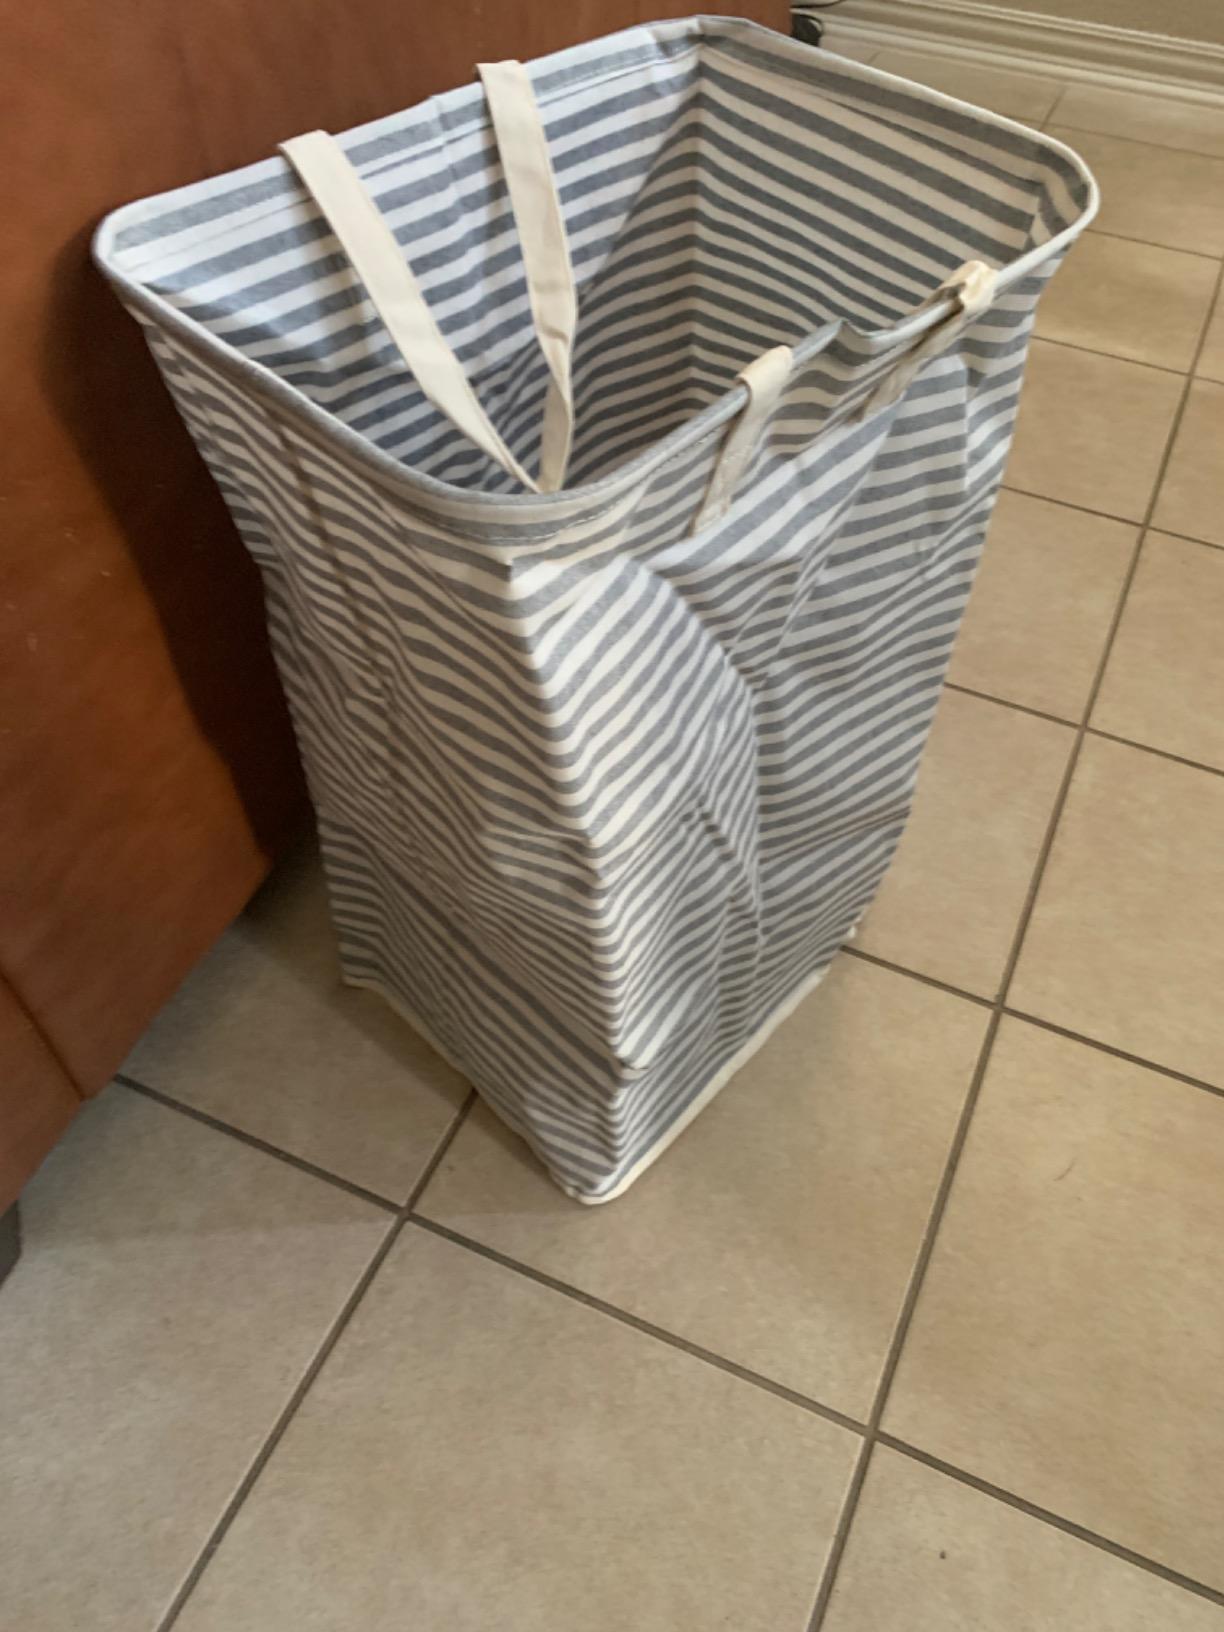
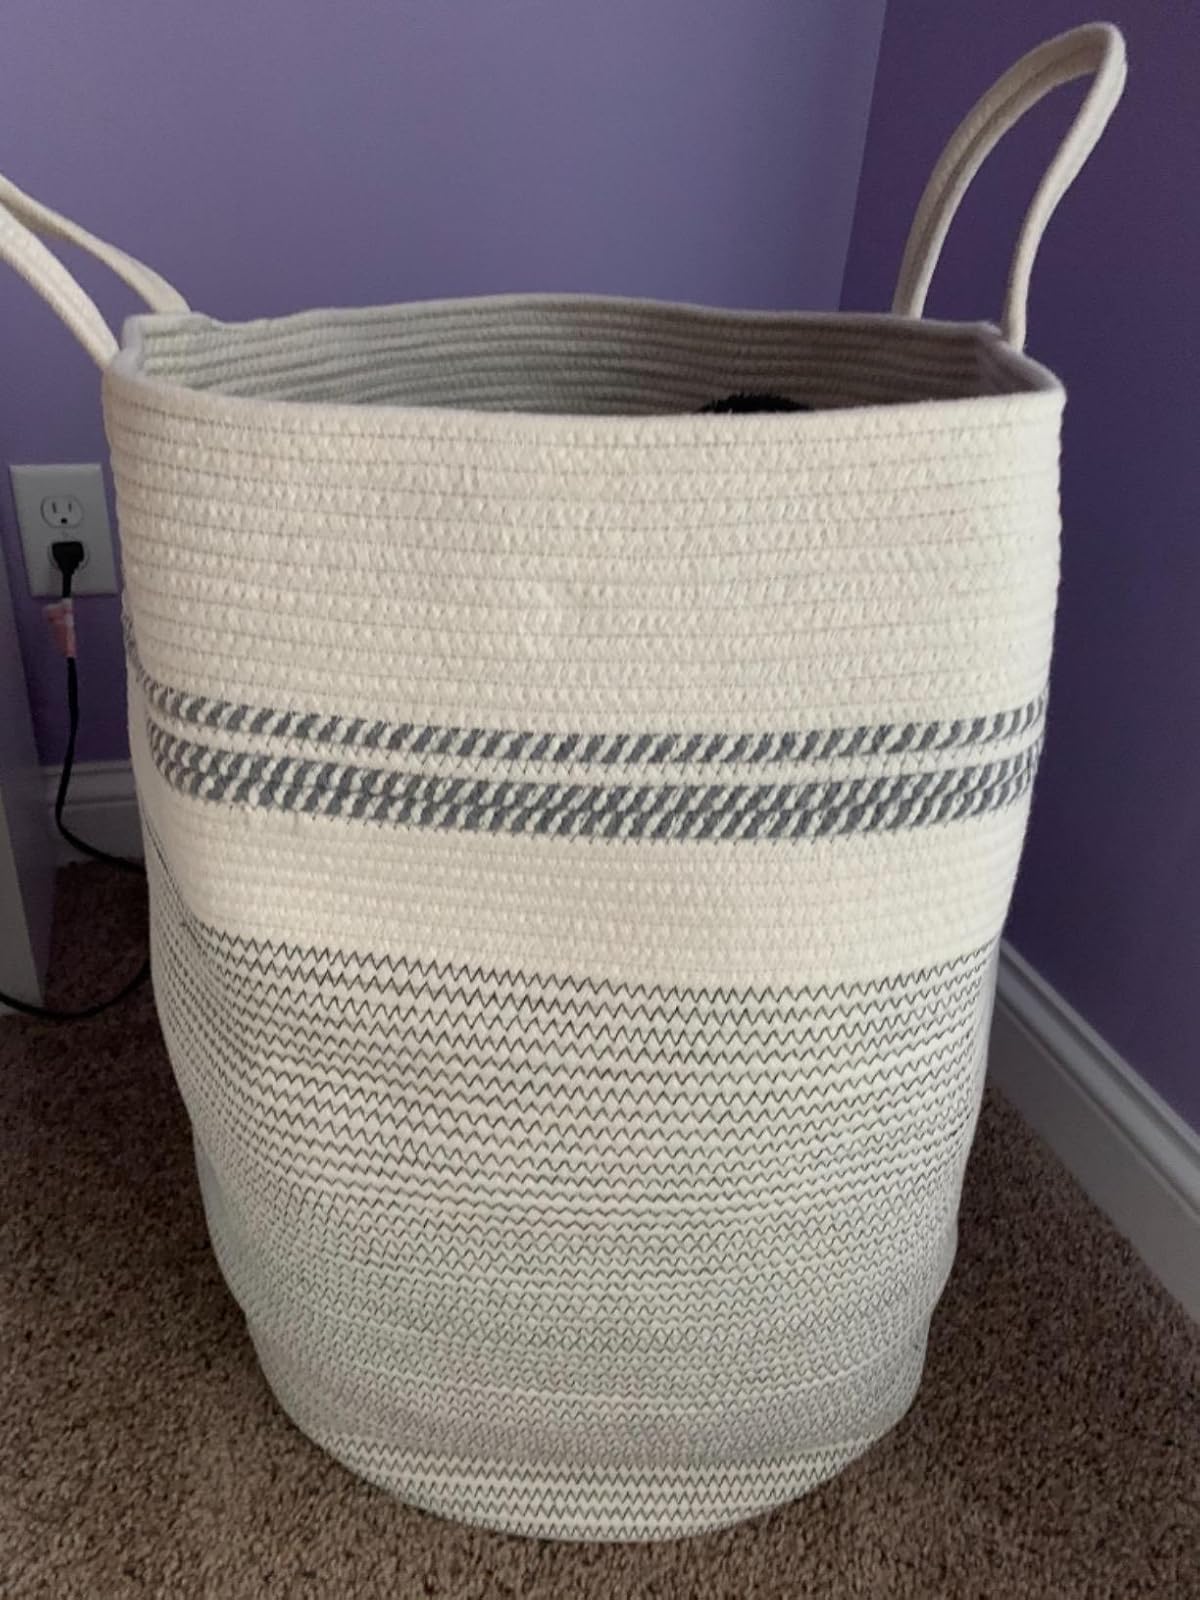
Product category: items_hamper
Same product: no